Michel Leboucher

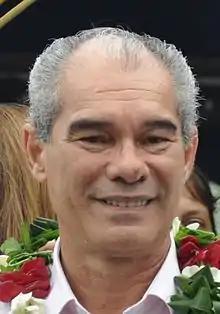
Leboucher in 2014

Michel Leboucher (born 1956) is a French Polynesian politician and former Cabinet Minister. He is a member of Tahoera'a Huiraatira.